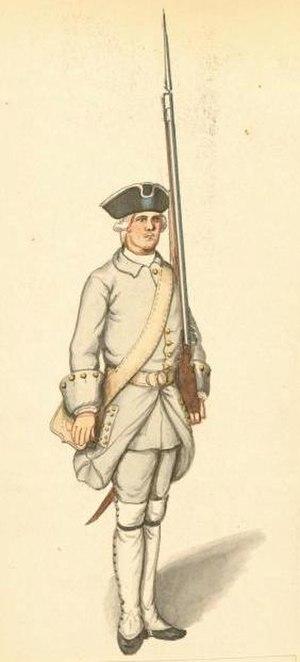
Le régiment Colonel-Général est un régiment d'infanterie du royaume de France, créé en 1780 à partir des bandes de Picardie la plus ancienne unité militaire et l'un des cinq Petits Vieux, devenue sous la Révolution le 1ᵉʳ régiment d’infanterie de ligne.
Le régiment de Picardie est un régiment d'infanterie du royaume de France, créé en 1585 à partir des bandes de Picardie la plus ancienne unité militaire et l'un des cinq Grands Vieux, devenue sous la Révolution le 2ᵉ régiment d'infanterie de ligne.